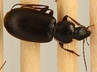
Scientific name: Calathus advena
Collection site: Niwot Ridge Mountain Research Station Site (NIWO), plot NIWO_007